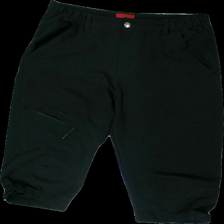
View: front
Type: Shorts
Category: Ladies
Brand: Missing
Colors: Black
Material: 100% polyester
Cut: Regular
Size: M
Season: Summer
Smell: Major
Price range: 50-100
Recommended usage: Recycle